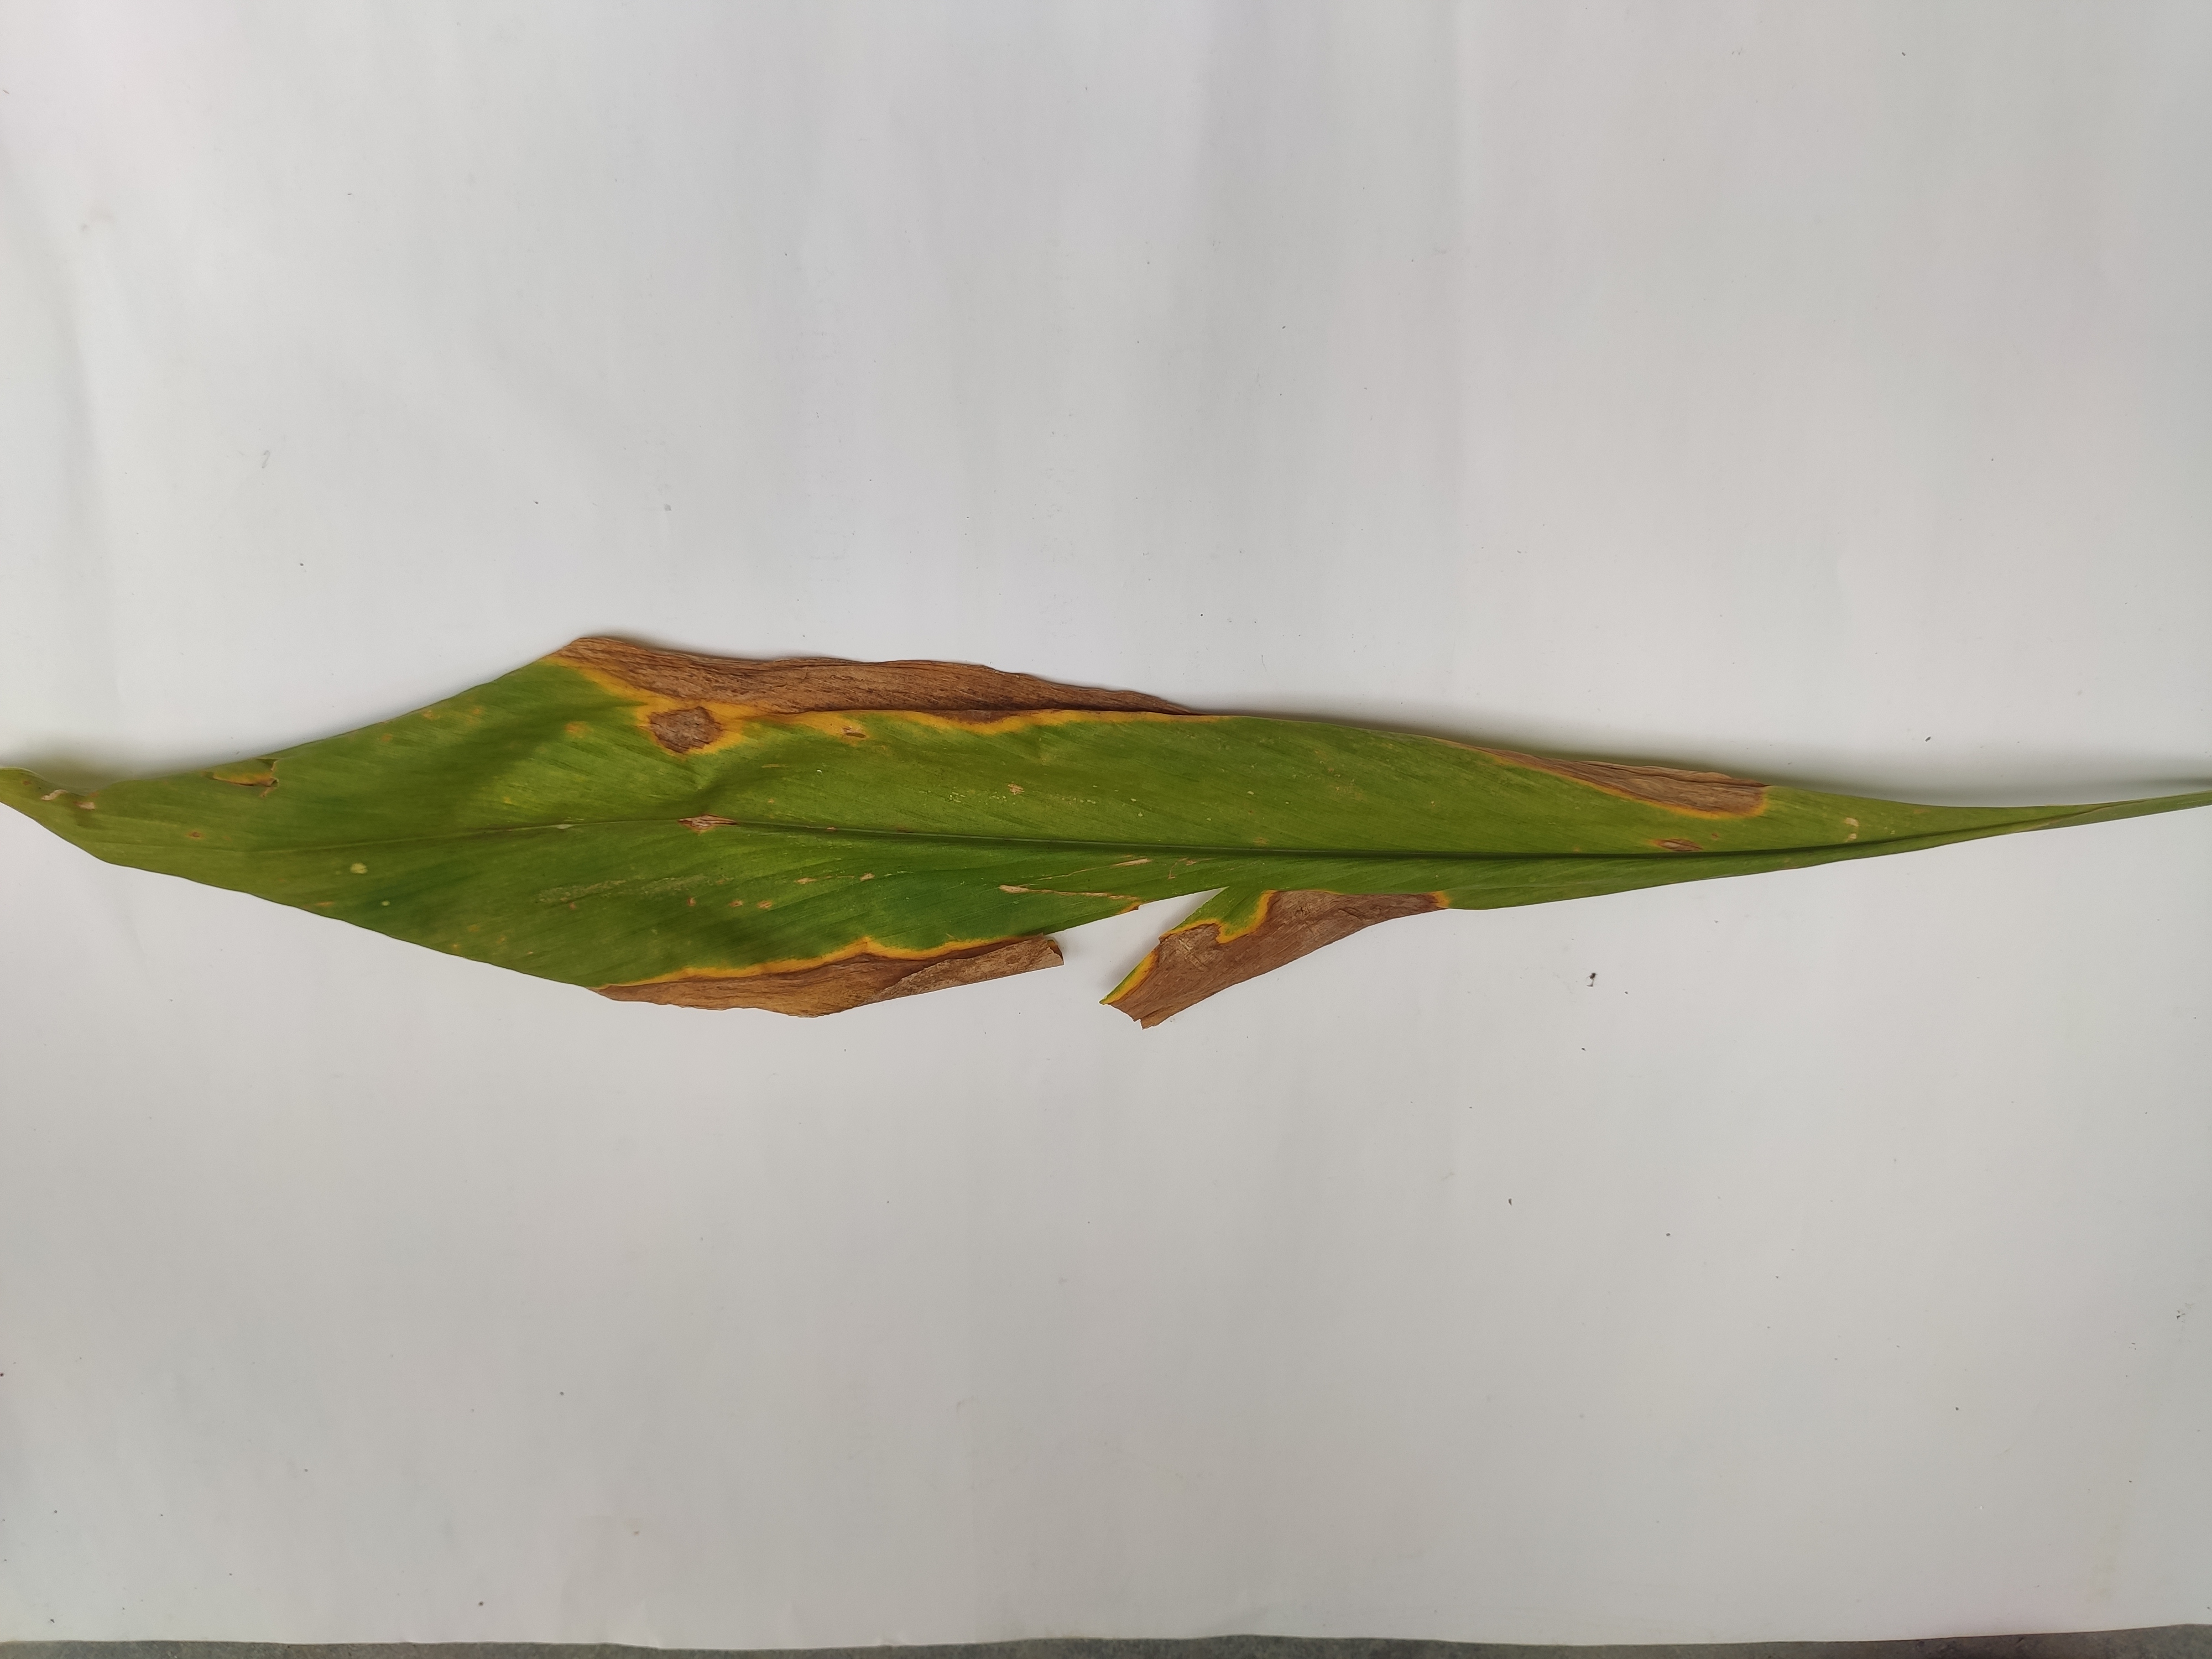
Label: Blotch